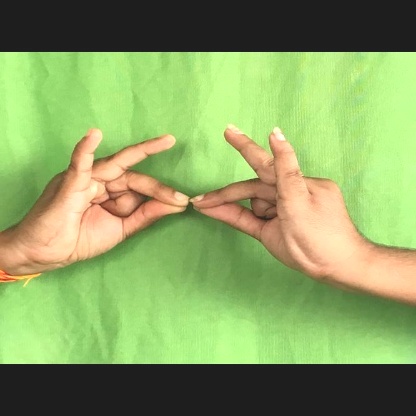
Mudra: Sakata